Farleigh Hungerford Castle

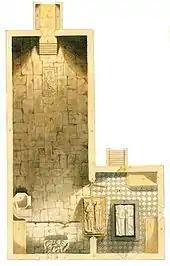
Plan of the chapel (l) and north chapel (r), around 1800

Sir Edward Hungerford died in 1607, leaving Farleigh Hungerford to his great-nephew, another Sir Edward Hungerford. Edward continued to develop the castle, installing new windows in the medieval buildings of the inner court. In 1642, however, the Civil War broke out in England between the supporters of King Charles and those of Parliament. As a reformist Member of Parliament and a Puritan, Edward was an active supporter of Parliament and volunteered himself as the leader of its forces in the neighbouring county of Wiltshire; unfortunately this put him at odds with Sir Edward Bayntun, a Wiltshire gentleman with similar ambitions. The resulting feud between the two men turned violent before Parliament finally settled the issue by appointing Hungerford as its commander in Wiltshire at the start of 1643. His military record during the conflict was unexceptional: he abandoned several towns to advancing Royalist armies and fought on the losing side at the battle of Roundway Down, although he did successfully seize Wardour Castle in 1643.